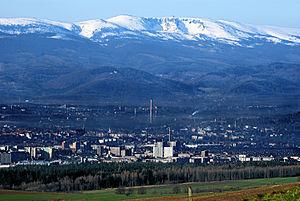
Vue de Jelenia Gora (Hirschberg) donnant sur la Lysa Gora (Blücherhöhe), une montagne dans Kaczawskie Montagnes (górach Kaczawskich)